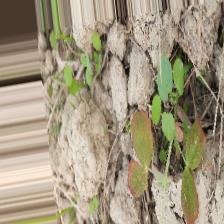
Label: Lentil Rust